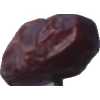
Label: dates